David Fincher

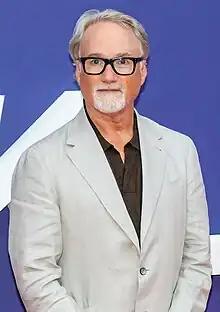
Fincher in 2023

David Andrew Leo Fincher (born August 28, 1962) is an American film director. Often described as one of the preeminent directors of his generation, his films, of which most are psychological thrillers, have collectively grossed over $2.1 billion worldwide and have received numerous accolades, including three nominations for the Academy Award for Best Director. He has also received four Primetime Emmy Awards, two Grammy Awards, a BAFTA Award, and a Golden Globe Award.